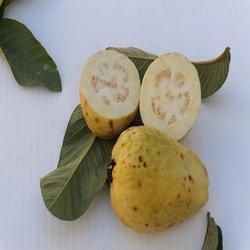
Label: Guava